Barker (coachbuilder)

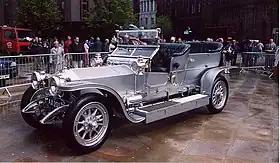
"The Silver Ghost" semi Roi-des-Belges open tourer Rolls-Royce 40/50 chassis

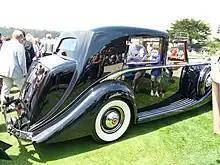
sedanca de ville 1938 Packard 1605 chassis

Barker & Co. was a British coachbuilder, a maker of carriages and in the 20th century bodywork for prestige cars, including Rolls-Royce, Bentley, and Daimler.